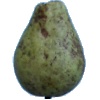
Label: Pear Stone 1